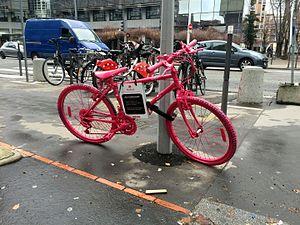
Foodora est un service de livraison de repas à domicile fondée en 2014, à Munich, en Allemagne. Il est délocalisé à Berlin depuis 2015. La marque appartient, en Europe, à la société néerlandaise Takeaway.